Circle of Three

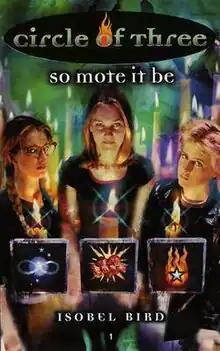
"So Mote It Be", book 1 of the series

Circle Of Three is a series of young adult paperback novels by Michael Thomas Ford under the pseudonym Isobel Bird. It follows the lives of three teenage girls from different social cliques, who come together over a mutual interest in witchcraft. It was published between February 5, 2001 and March 19, 2002.